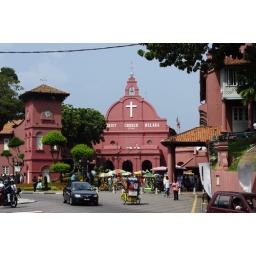
red house,the most famous building in melacca.